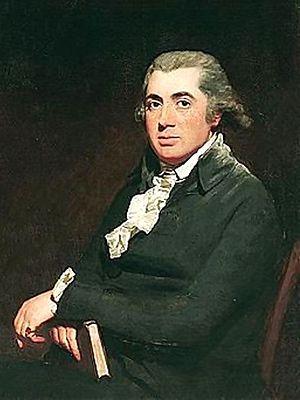
Benjamin Bell est un chirurgien écossais. Né à Dumfries le 6 septembre 1749, il est décédé le 5 avril 1806 à Édimbourg.